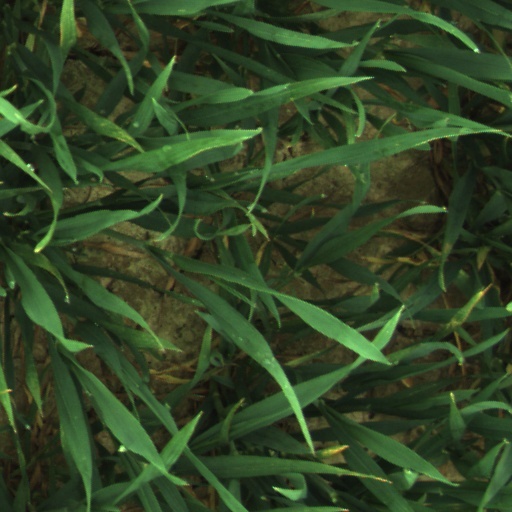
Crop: wheat